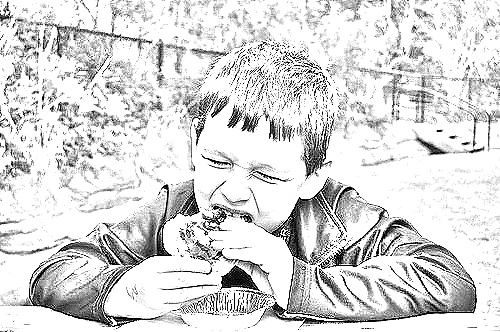
Portrait style: Sketch Portrait